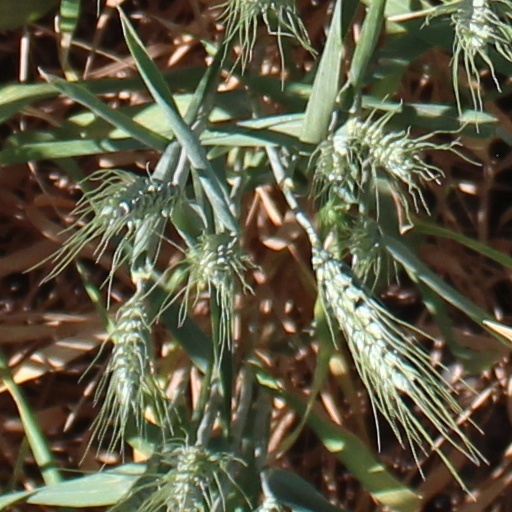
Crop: wheat